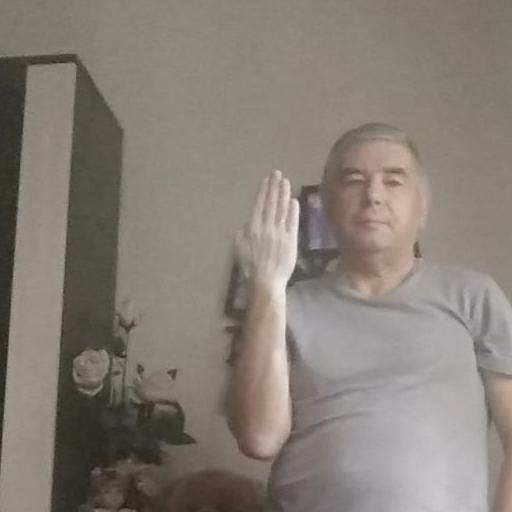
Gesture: stop_inverted